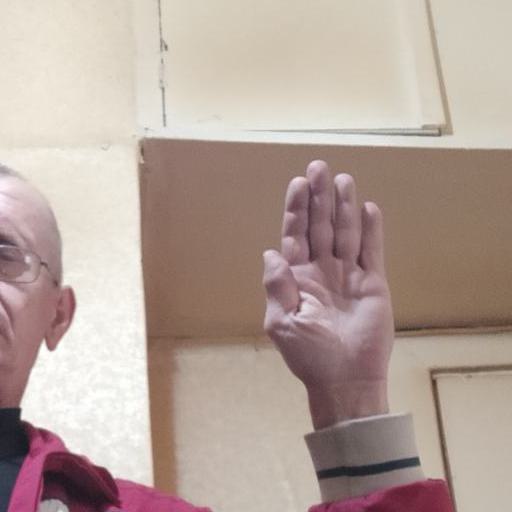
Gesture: stop